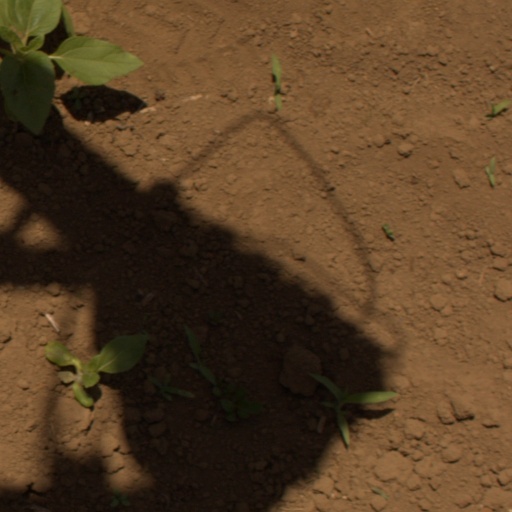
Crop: Jerusalem artichoke